Franz Six

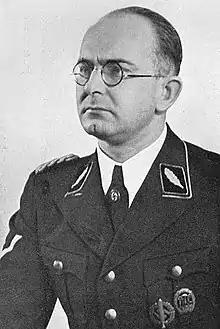
1940/1941

Franz Alfred Six (12 August 1909 – 9 July 1975) was a Nazi official, promoter of the Holocaust and convicted war criminal. He was appointed by Reinhard Heydrich to head department Amt VII, Written Records of the Reich Security Main Office (RSHA). In 1940, he was appointed to direct state police operations in an occupied United Kingdom following invasion. In the post-war period, he worked as a public relations executive and a management consultant.